St. Joseph Church, Prudnik

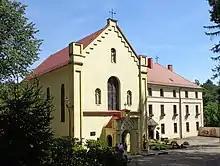
St. Joseph Church

St. Joseph Church in Prudnik, Poland, is a brick church, part of the Roman Catholic Diocese of Opole. It's located on the Józefa Poniatowskiego Street.